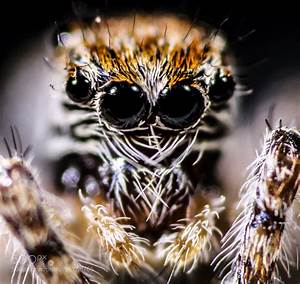
Label: spider